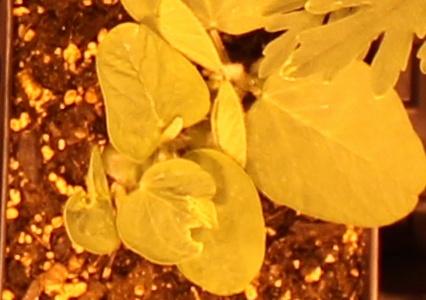
Label: Soybean